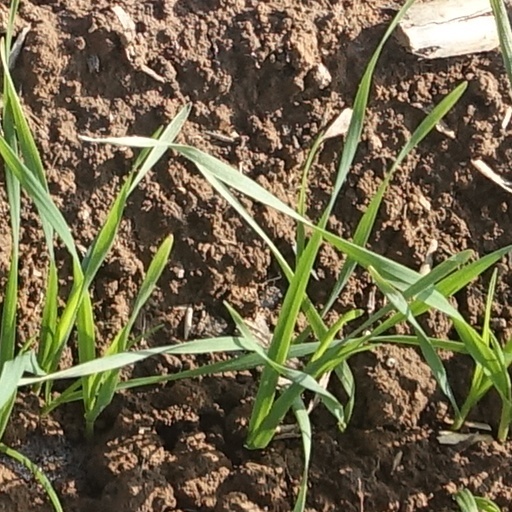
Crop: wheat